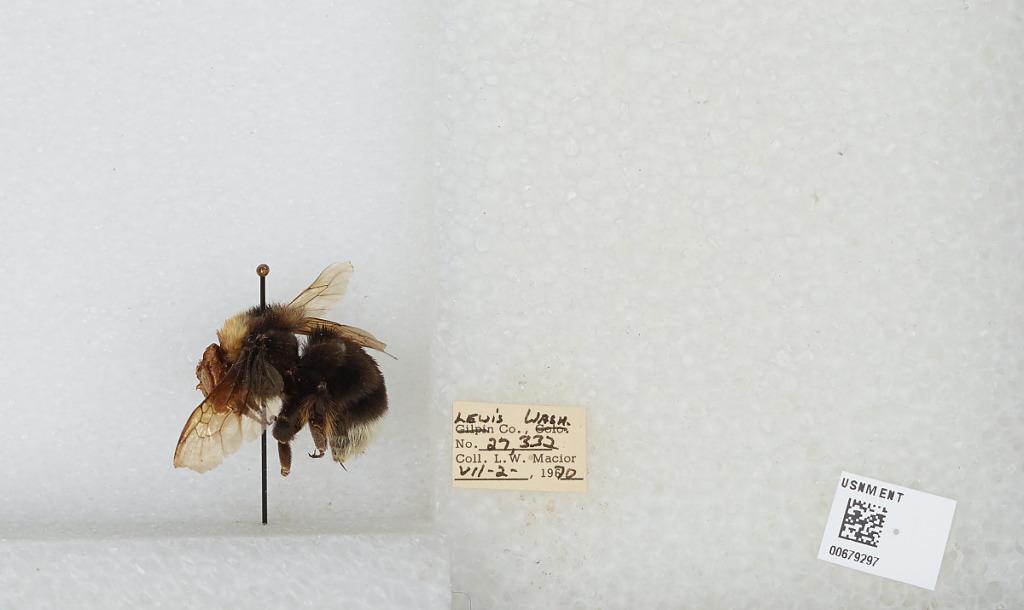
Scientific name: Bombus (Bombus) occidentalis Greene
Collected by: L. Macior
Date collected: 1970-7-2
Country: United States
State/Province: Washington
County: Lewis
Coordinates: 46.58, -122.4